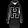
Label: Pullover